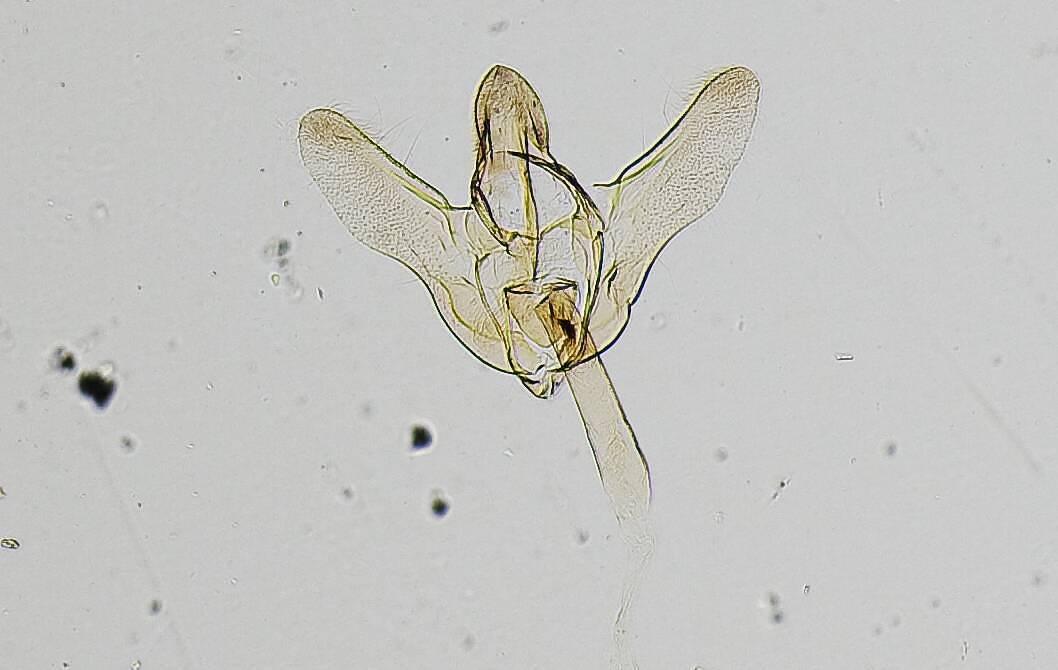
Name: Macrotheca vulnifera
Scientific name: Macrotheca vulnifera Dyar, 1917
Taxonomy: Animalia, Arthropoda, Insecta, Lepidoptera, Pyralidae
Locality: [not stated], Yavapai, Arizona, United States